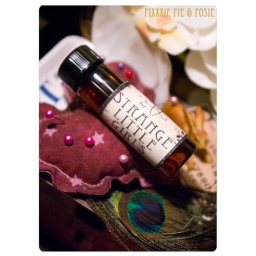
for strange little girls - lush perfume oil in cucumber white tea- in 1/2 oz amber glass bottle 002